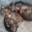
Label: cat